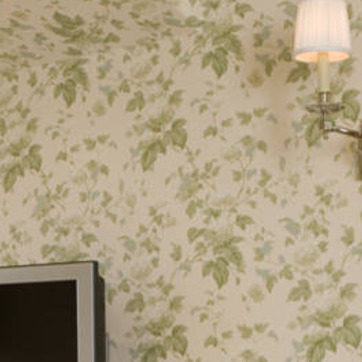
Material: wallpaper